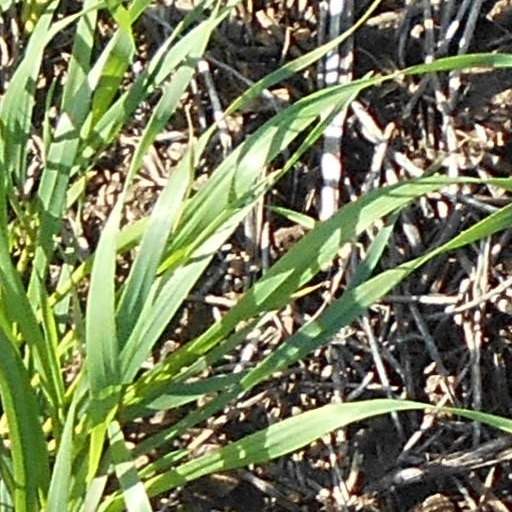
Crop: wheat